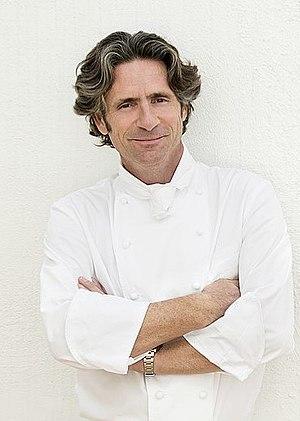
Gérald Passédat, le chef cuisinier français du restaurant Le Petit Nice à Marseille, trois étoiles au Guide Michelin depuis 2008.
Gérald Passedat, né le 24 mars 1960, est un chef cuisinier français du restaurant Le Petit Nice à Marseille, trois étoiles au Guide Michelin depuis 2008.